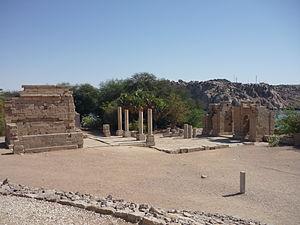
De gauche à droite